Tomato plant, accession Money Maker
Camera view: tilt-top (135 deg); turntable rotation: 270 degrees
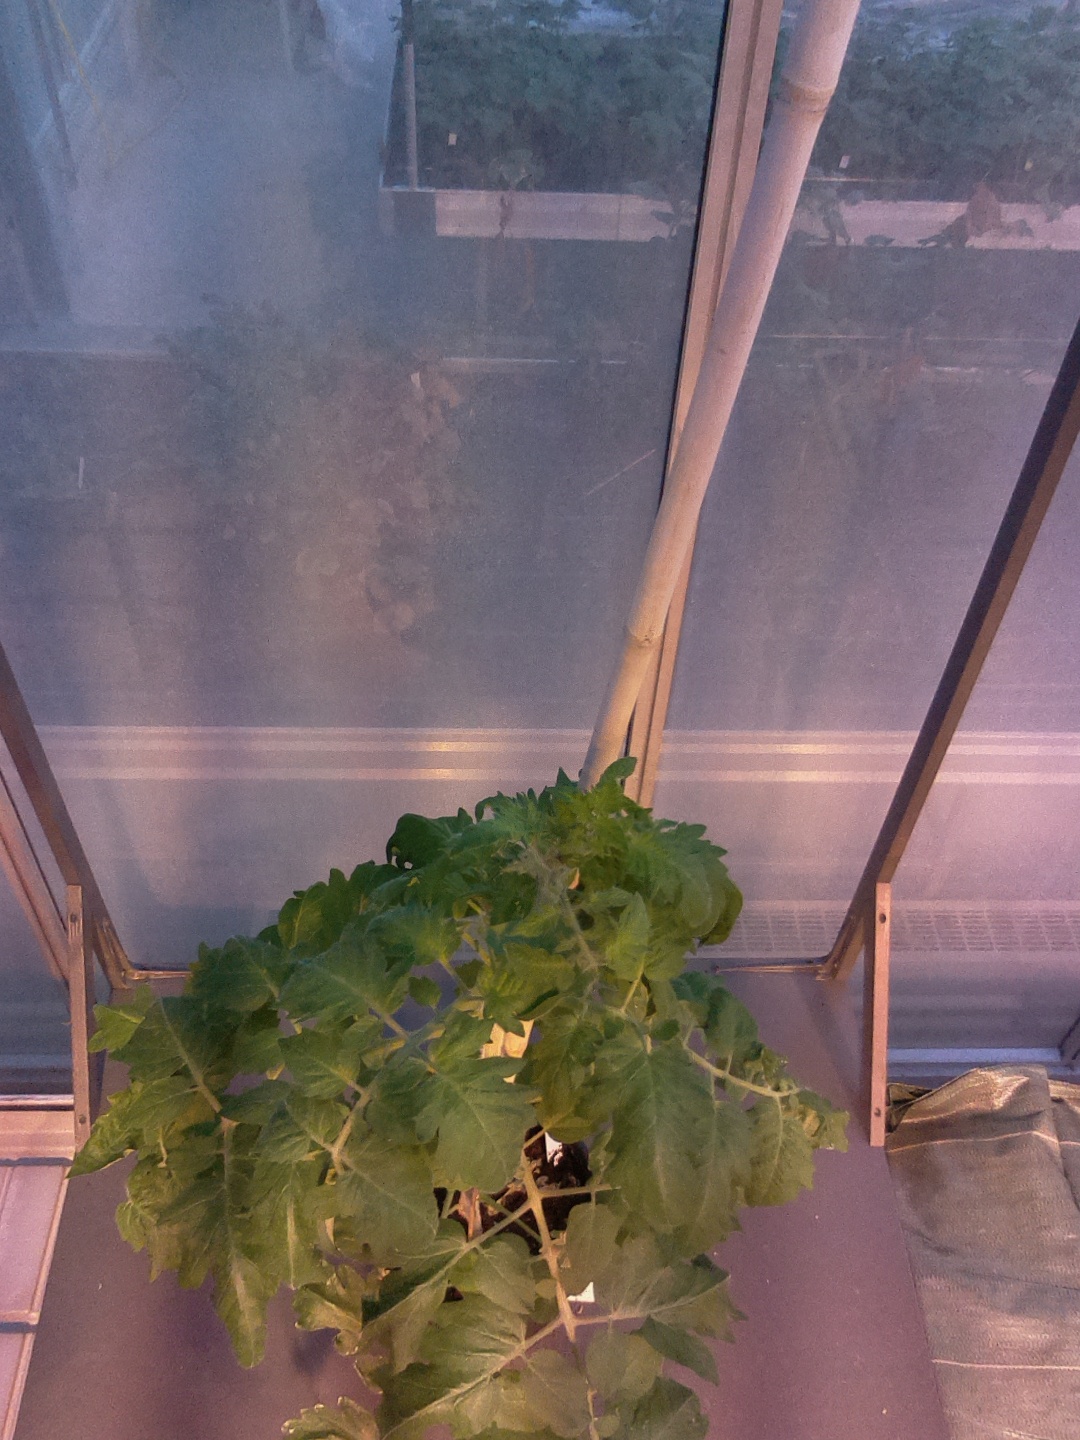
BBCH growth stage 60: First flowers open